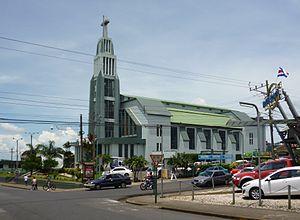
Ciudad Quesada est une ville du Costa Rica située province d'Alajuela. La ville possède une superficie de 145,31 km² et une population de 42 060 habitants en 2011.